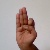
The image shows a hand gesture representing the letter 'F' in Indian Sign Language.